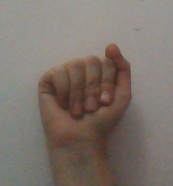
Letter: saad